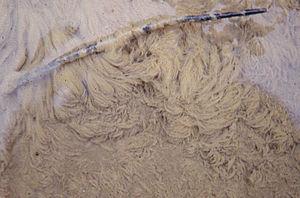
Filasse bactérienne (bactéries filamenteuses essentiellement constituée de bactéries Sphaerotilus natans, bactéries qui apprécie notamment certains sucres et survit dans une eau chaude et très pauvre en oxygène) tapissant (dans les années 1990) le fond de la rivière Aa, y étouffant la flore et la plupart des organismes (hormis larves de chironome plumeux, tubifex et une espèce de petite sangsue particulièrement résistantes. L'eutrophisation était maximale à Blendecques après le point de rejet de la 4ème papeterie de la vallée, dans le centre de la commune, et en zone inondable). La branche donne l'échelle des filaments
L'environnement est « l'ensemble des éléments qui entourent un individu ou une espèce et dont certains contribuent directement à subvenir à ses besoins », ou encore comme « l'ensemble des conditions naturelles et culturelles susceptibles d’agir sur les organismes vivants et les activités humaines ».
Sphaerotilus natans est une bactérie filamenteuse aquatique à coloration de Gram négatif.
Les pollutions de l'eau peuvent se présenter sous différentes formes notamment chimique, mais aussi bactériologiques, pollution thermique, et les eaux ou masses d'eau concernées peuvent être douces, saumâtres ou salées, souterraines ou superficielles. Il peut même s'agir de la pluie ou des rosées, de neige ou des glaces polaires.
L'Aa est un fleuve côtier français du nord de la France, dans la région Hauts-de-France, qui se jette dans la mer du Nord, pour partie canalisé qui traverse les villes de Saint-Omer et Gravelines, et est très proche de la Manche. C'est un fleuve très connu des amateurs de mots croisés.